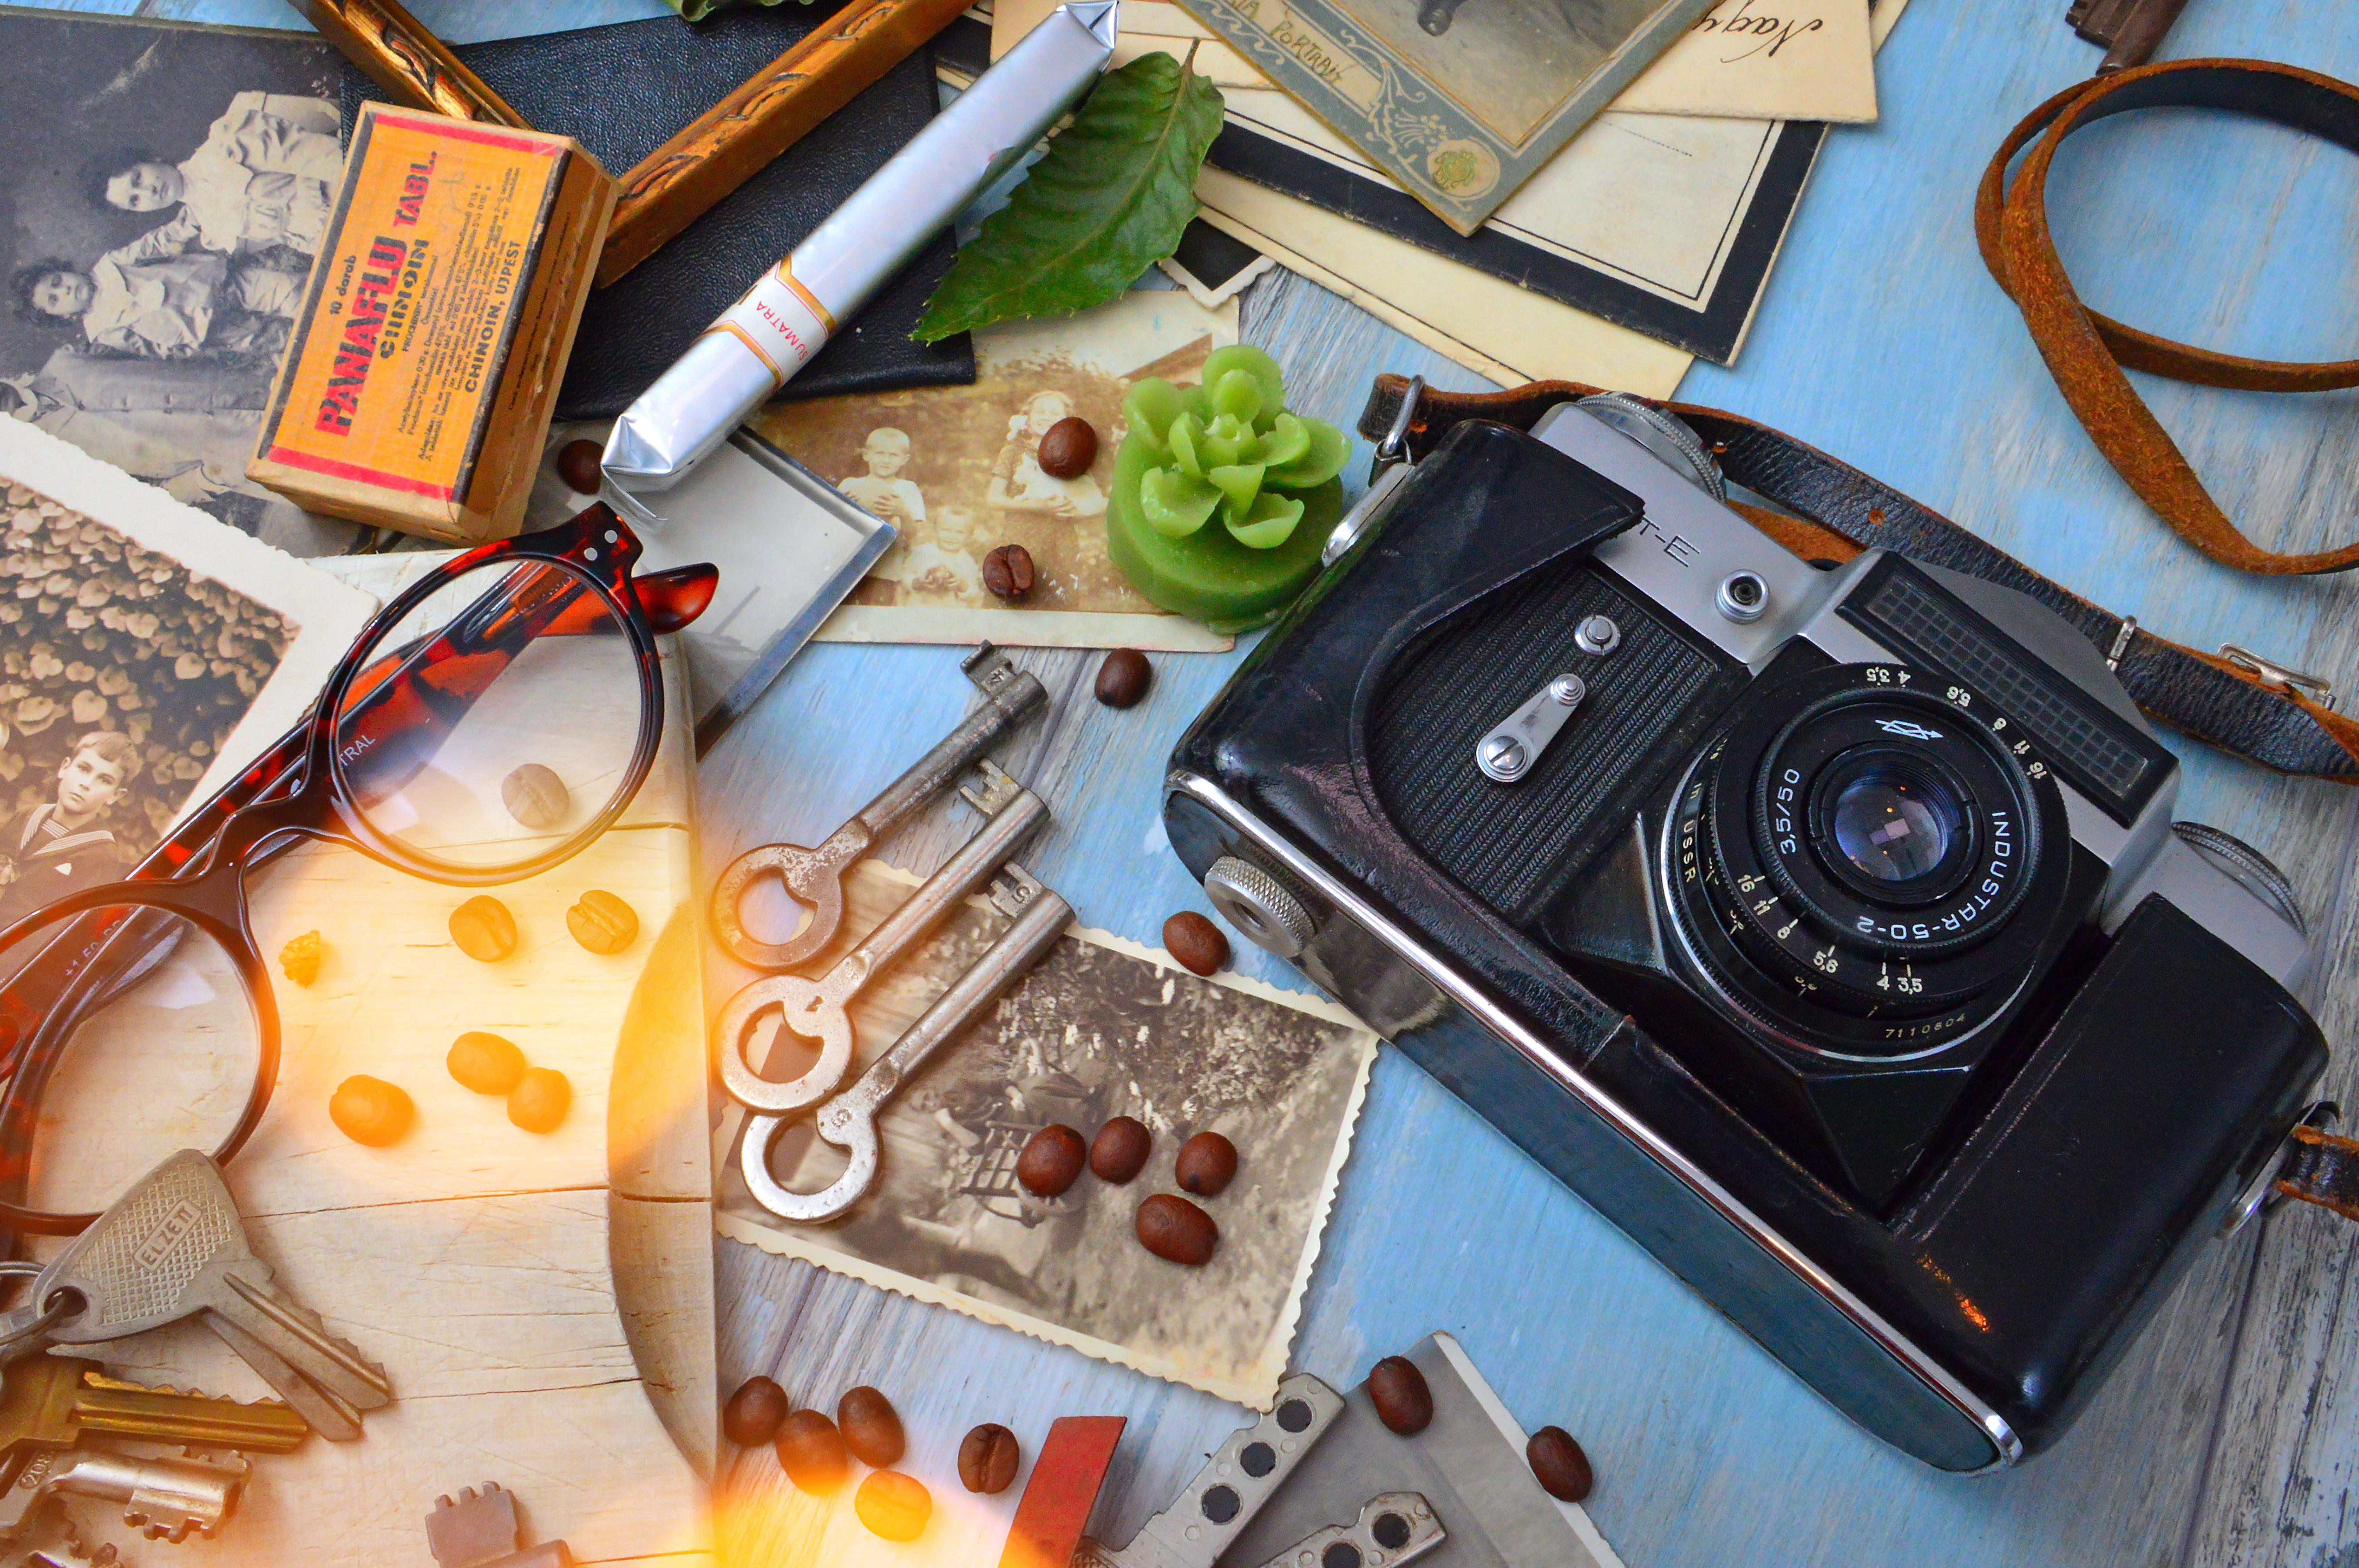
camera, still, life, retro, vintage, old, photo, film, background, wooden, table, analog, photography, lens, view, style, concept, top, technology, traditional, equipment, antique, picture, classic, photograph, electronics, cameras optics, product